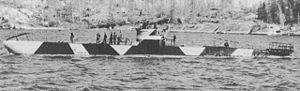
Le U-Boot de type II était un sous-marin côtier de la Kriegsmarine qui s'inspirait du Vesikko finlandais. Ce sous-marin de défense côtière étant trop petit pour mener des opérations à longue distance, il s'en construisit un grand nombre sans que cela ne soulève de protestation alliée, notamment en raison de son caractère défensif et son armement réduit, ainsi que du fait qu'il était utilisé principalement pour former les officiers Allemands.
La bataille du Caucase ou campagne du Caucase est le nom donné à l'ensemble d'opérations des forces de l'Axe et de l'URSS entre le 25 juillet 1942 et le 12 mai 1944 sur le front de l'Est pendant la Seconde Guerre mondiale pour le contrôle du Caucase, une région stratégique pour l'effort de guerre allemand.